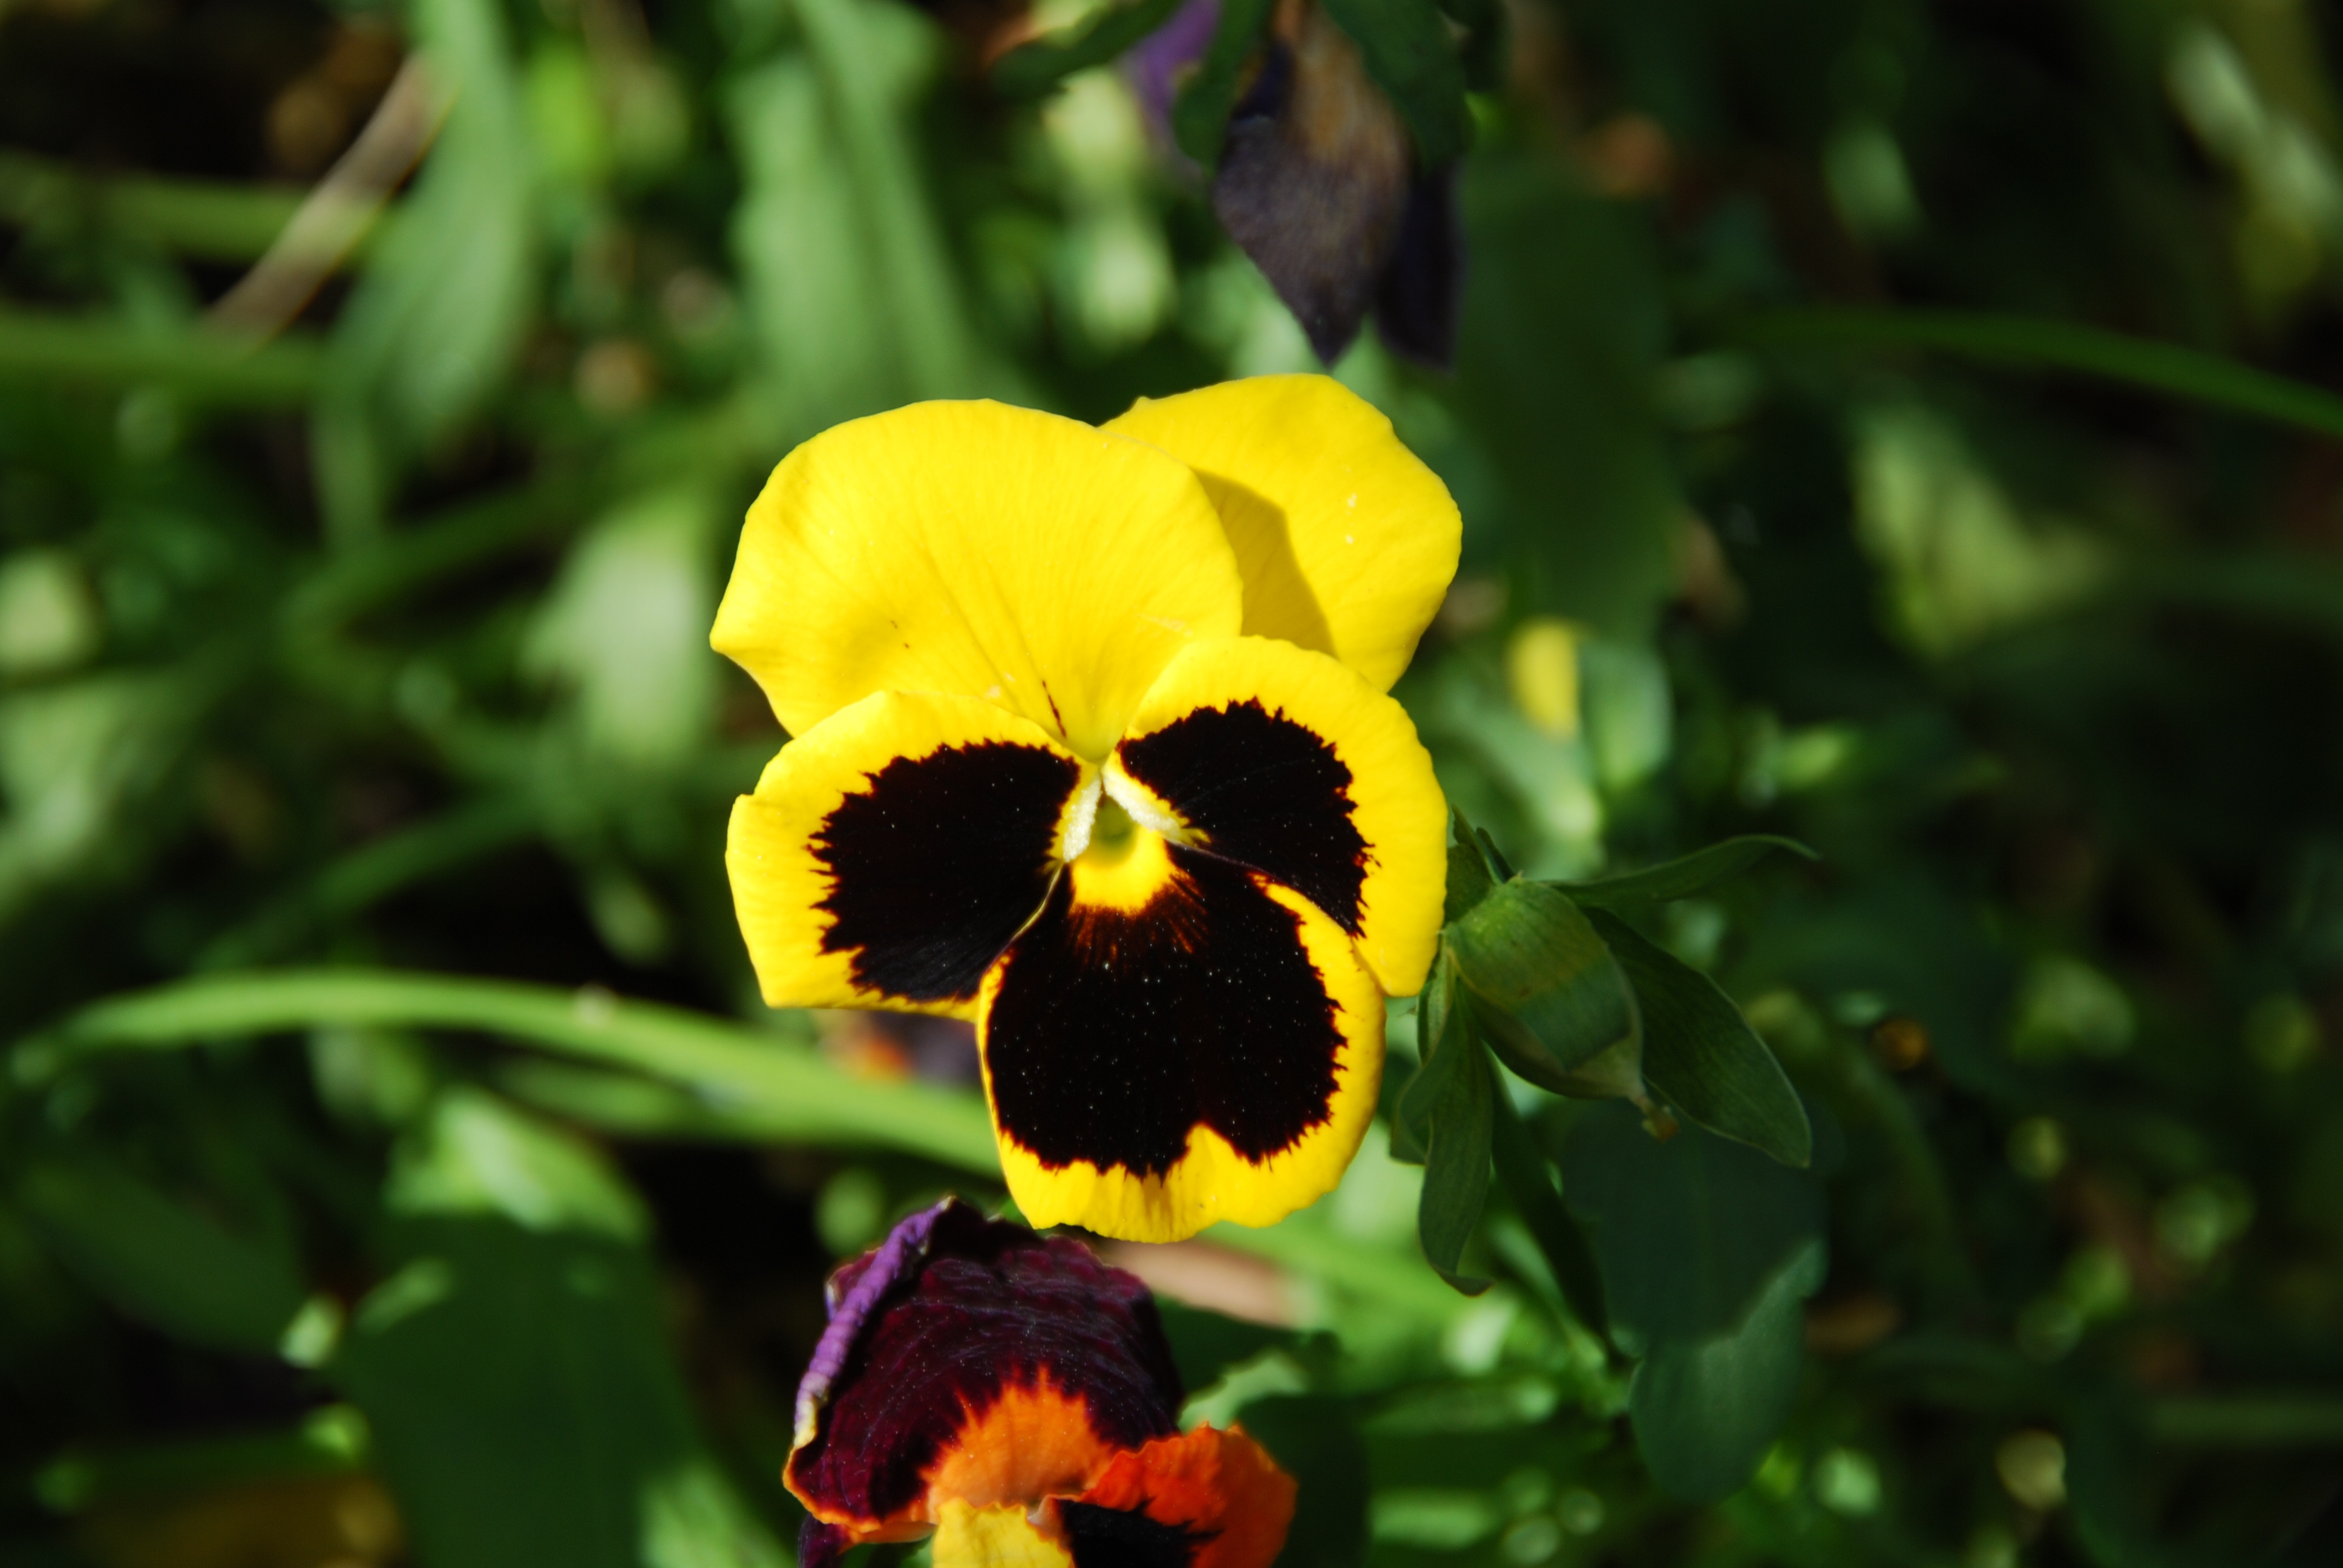
plant, flower, petal, botany, yellow, close, flora, wildflower, leaves, eye, macro photography, pansy, flowering plant, land plant, violet family